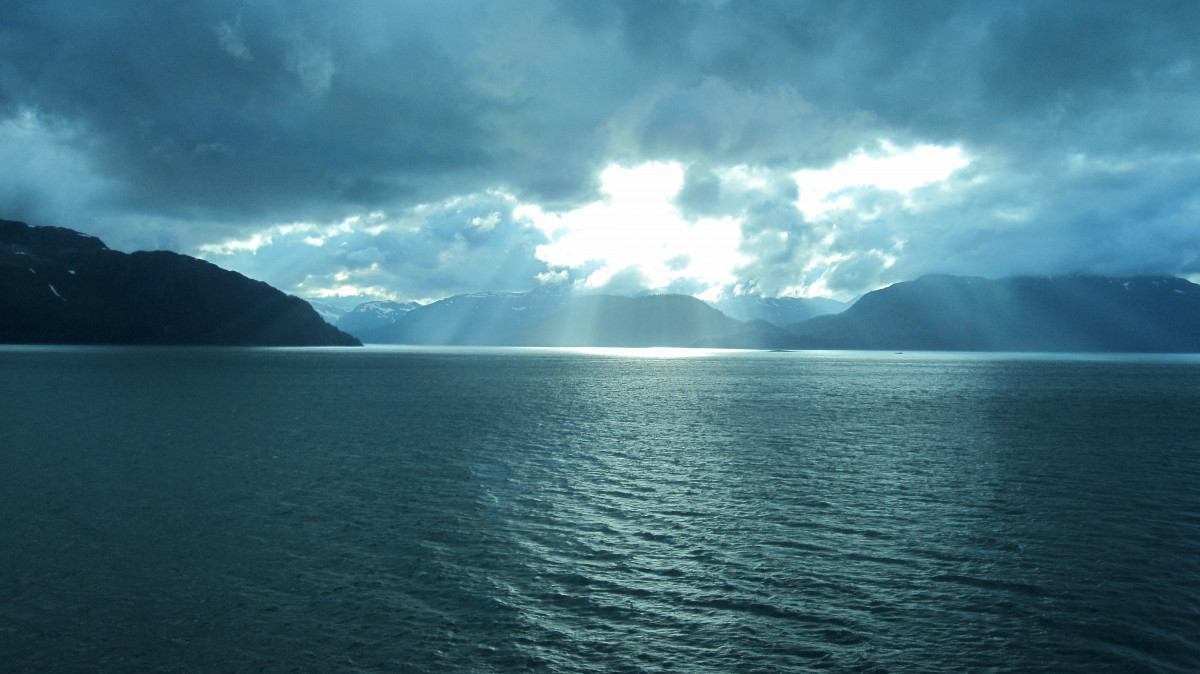
Tags: coast, ocean, horizon, cloud, sky, sunlight, lake, weather, bay, fjord, terrain, loch, cape, atmospheric phenomenon